Bollinger Shipyards

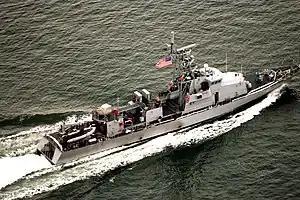
-- like the Coast Guard vessels the "Cyclone"-class vessels deploy and retrieve their pursuit boat via a stern launching ramp

Bollinger built 14 s for the U.S. Navy between 1993 and 2000. The ships are long and carry a crew of 28 (4 officers, 24 enlisted). Their mission is coastal patrol and interdiction surveillance. These ships can provide full mission support for Navy SEALs and other special operations forces. As of 2010, four of these vessels have been decommissioned in the Navy. Three had been loaned to the Coast Guard to fill patrol hours but have been returned to the USN as of October 2011. One vessel, PC-1, was transferred to the Philippine Navy, as an excess defense article.